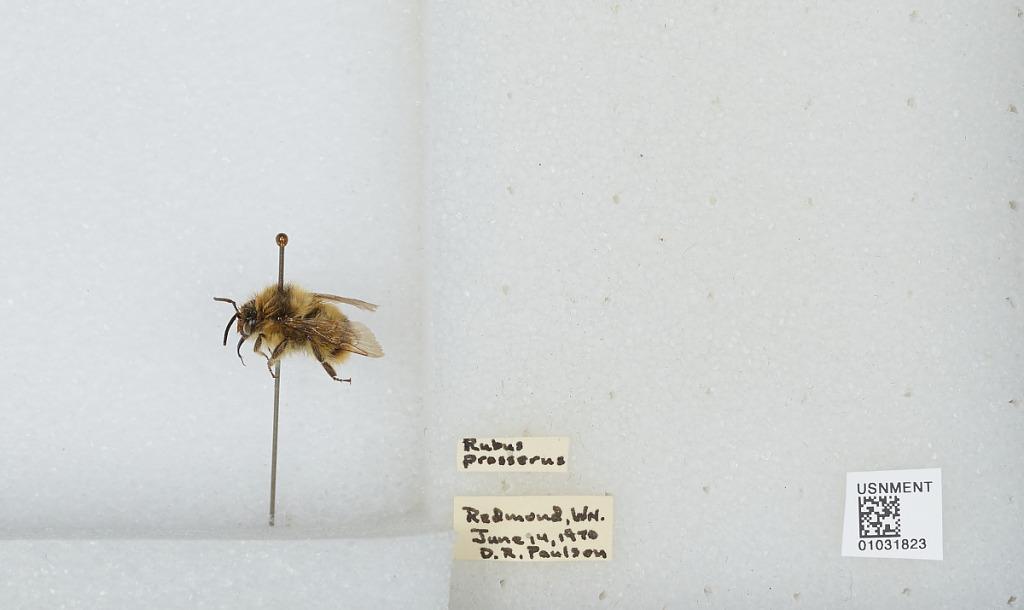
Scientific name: Bombus (Pyrobombus) mixtus Cresson
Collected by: D. Paulson
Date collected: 1970-6-14
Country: United States
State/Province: Washington
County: King
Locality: Redmond
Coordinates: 47.6694, -122.124